Marcella Grace Eiler

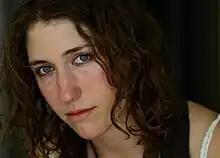
Marcella "Sali" Grace Eiler was an American activist and dancer who was murdered in 2008 while travelling in Mexico.

Marcella "Sali" Grace Eiler (September 30, 1987 – September 15, 2008) was an American social activist from Eugene, Oregon, who was raped and murdered in Mexico two weeks before her 21st birthday. For the last three years of her life, she had been living and working intermittently in Oaxaca's provincial capital, Oaxaca de Juárez, as a dance teacher and social activist, and acted as an observer for an indigenous rights organization.